Slaveyko Arsov

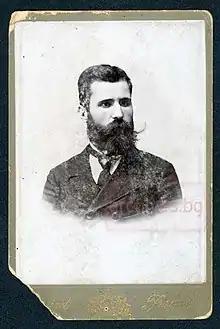
A photograph of Slaveyko Arsov

Slaveyko Arsov Kikiritkov was a Macedonian Bulgarian revolutionary and leader of the Internal Macedonian-Adrianople Revolutionary Organization (IMARO) for the region of Resen.